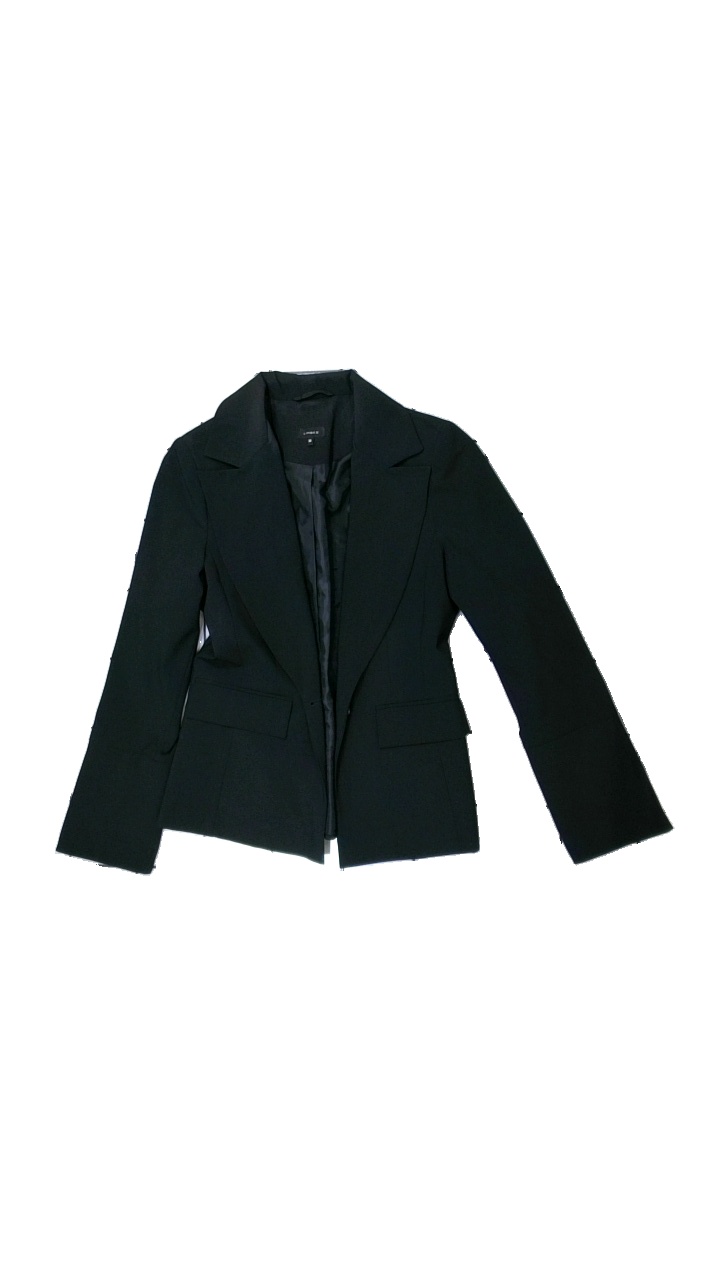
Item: Blazer (Ladies)
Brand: Lindex
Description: Black blazer
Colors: Black
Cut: Regular
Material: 100% Polyester
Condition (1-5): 5
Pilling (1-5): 5
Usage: Reuse
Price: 50-100